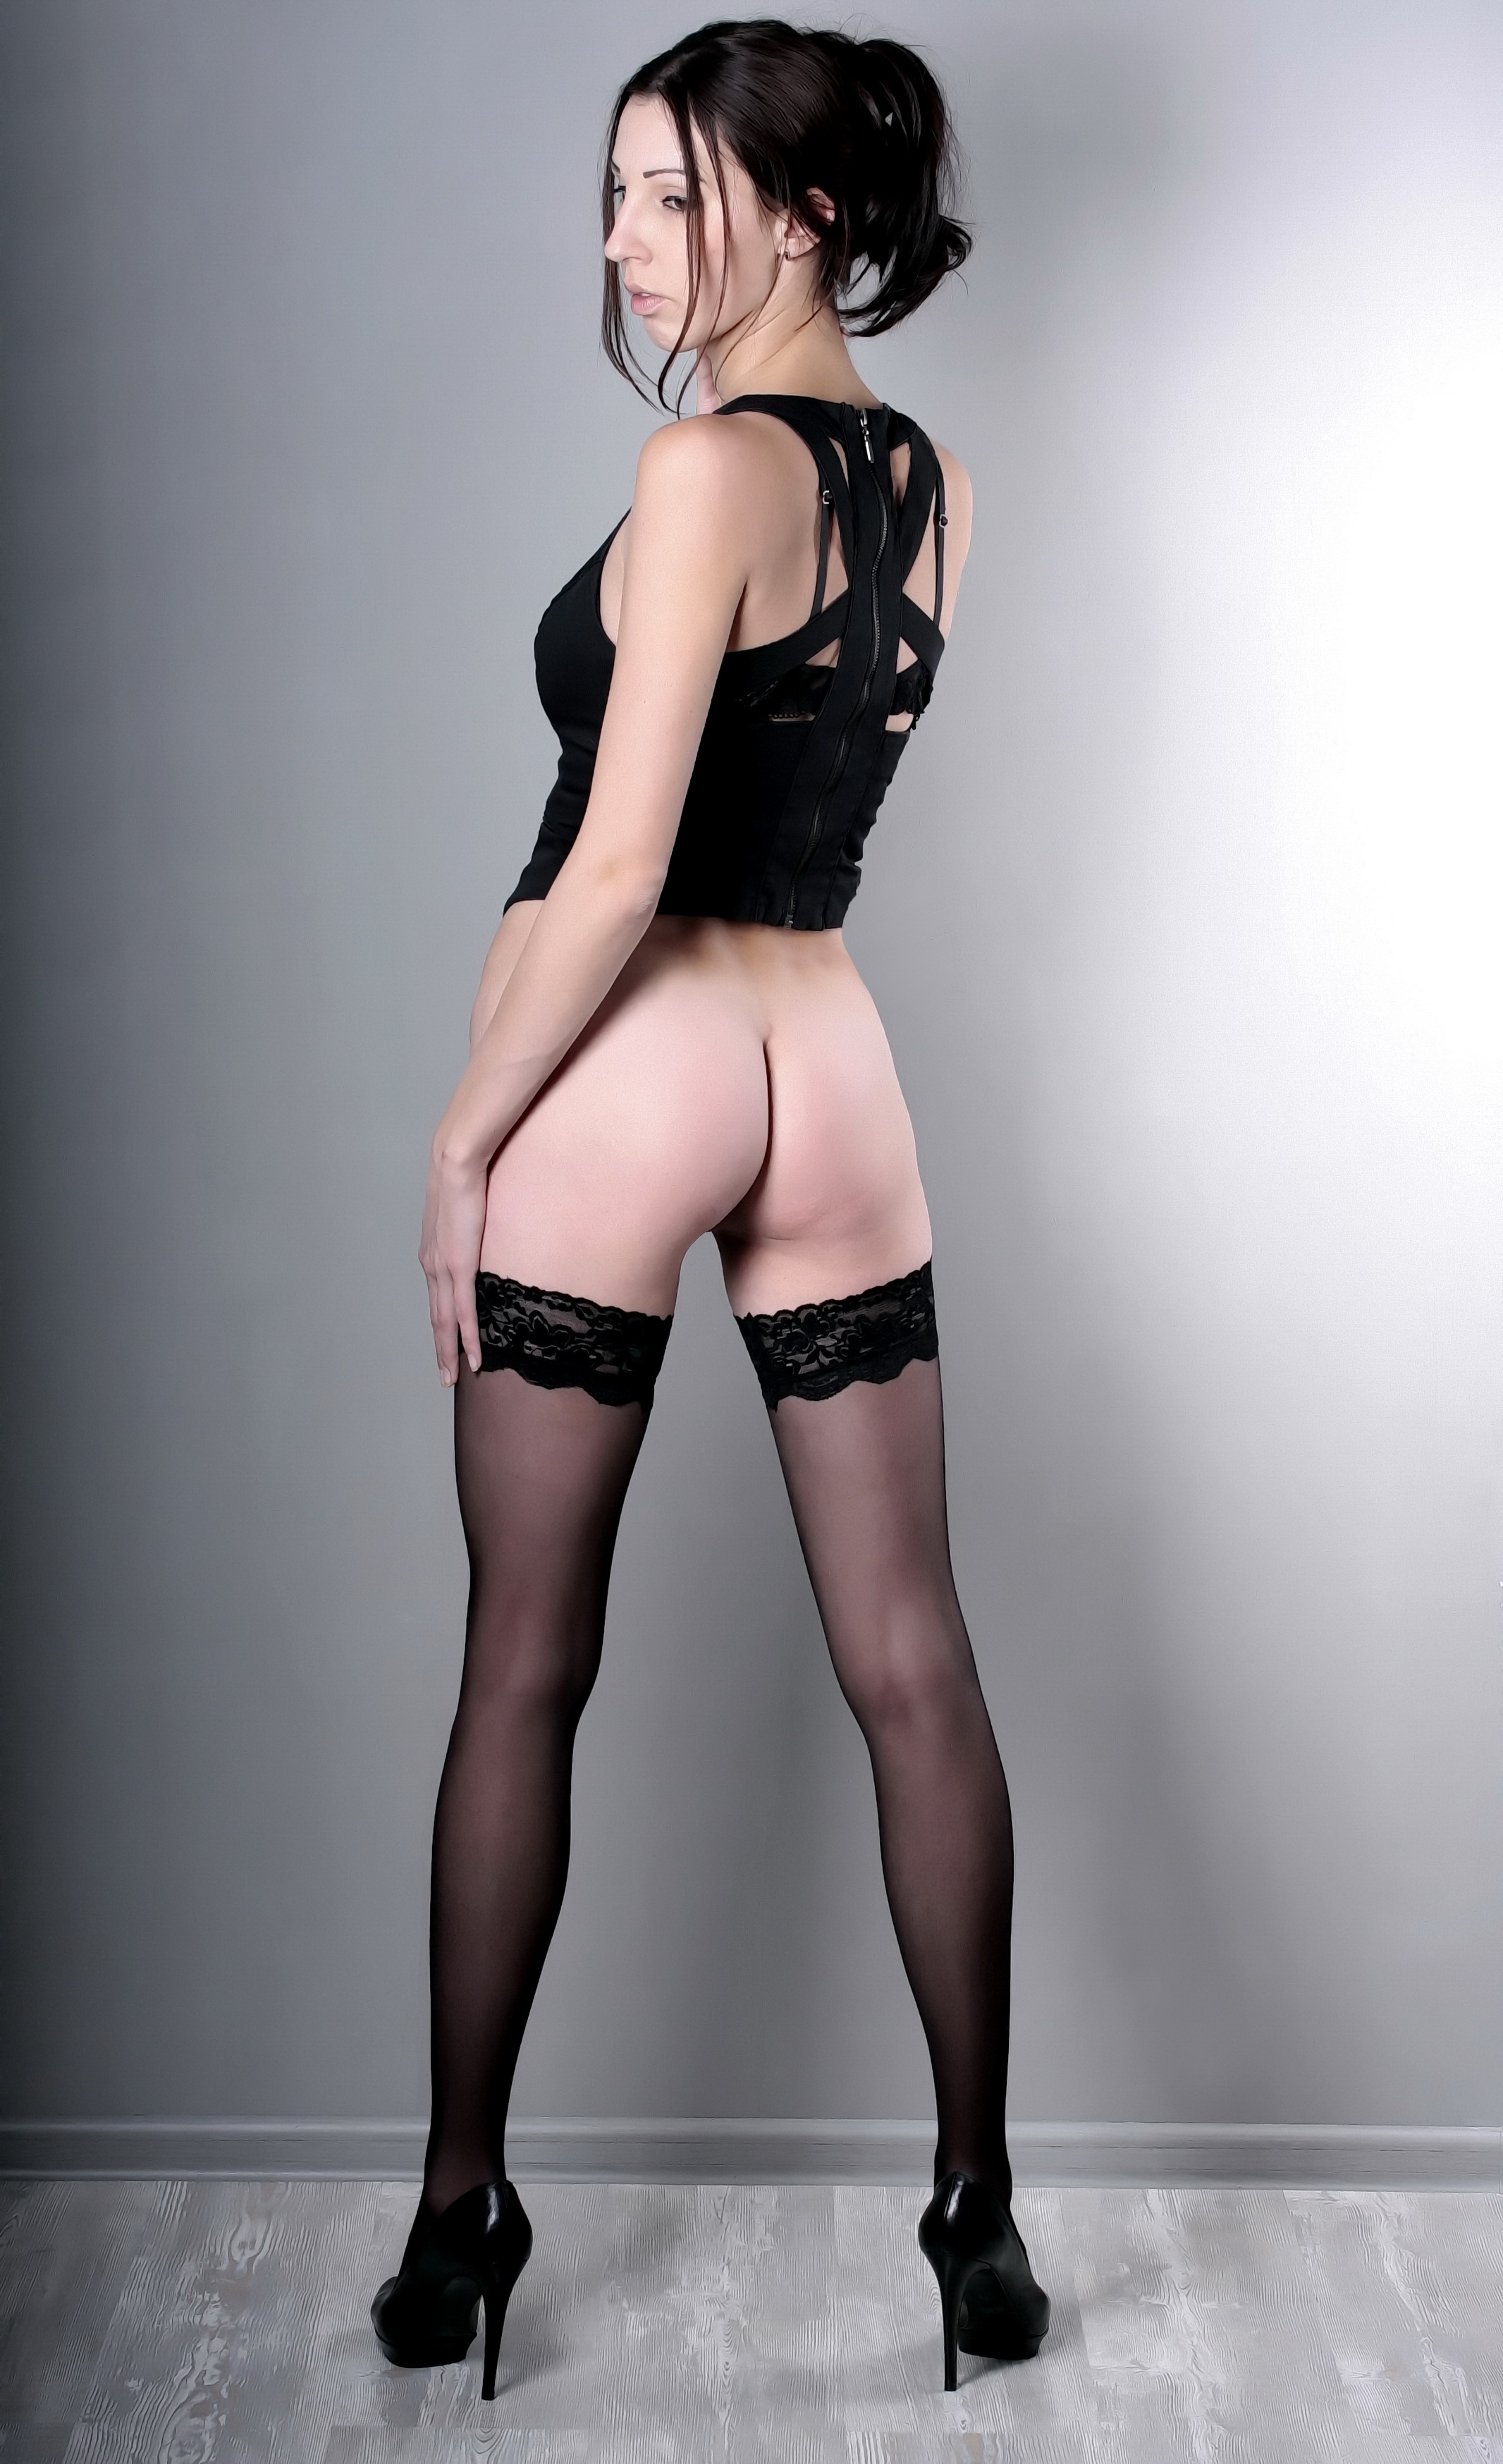
leg, model, clothing, muscle, long hair, lingerie, black hair, thigh, nude, stocking, erotica, photo shoot, undergarment, supermodel, active undergarment, fetish model, soubrette, anna morozenko